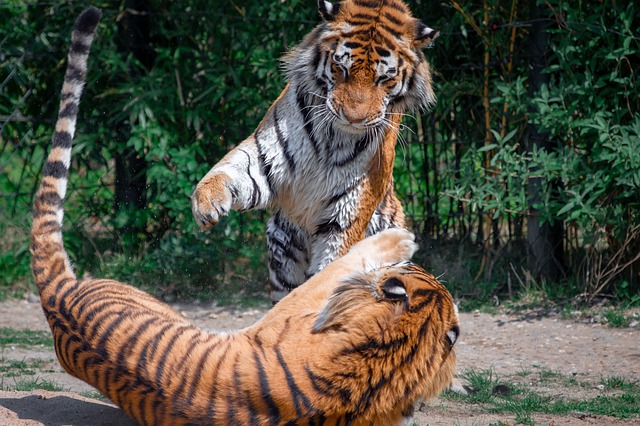
Label: gatto